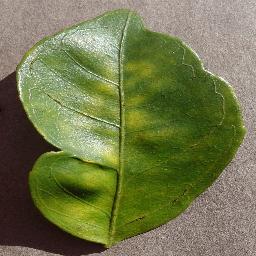
Label: Orange___Haunglongbing_(Citrus_greening)